Monarchy in the Cook Islands

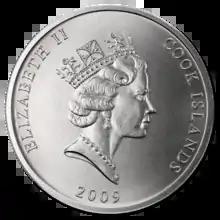
Elizabeth II on a 2009 coin of the Cook Islands

References to the monarch are commonplace in public life in the Cook Islands. There are references to the Crown in legal documents, Oaths of office taken by the King's Representative, Members of Parliament and Judges of the High Court, and prescriptions in the Constitution require allegiance to be sworn to the reigning Sovereign as the Head of State of the Cook Islands.